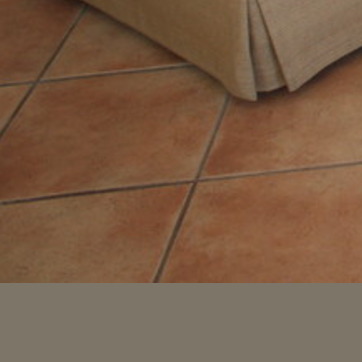
Material: tile